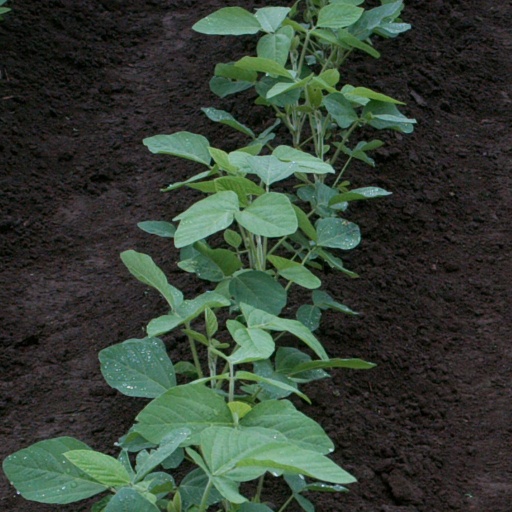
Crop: soybean